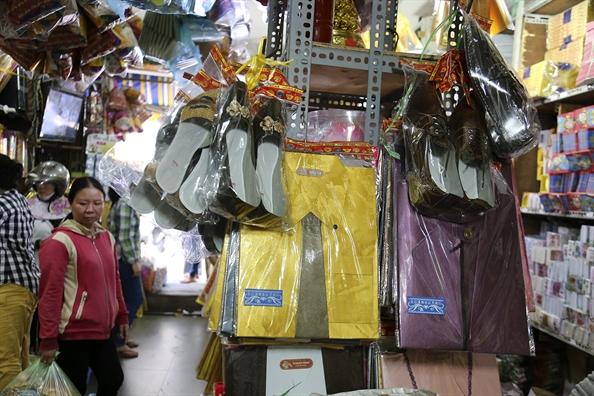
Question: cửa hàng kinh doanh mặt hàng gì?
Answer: cửa hàng kinh doanh các mặt hàng vàng mã